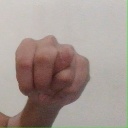
अक्षर: न